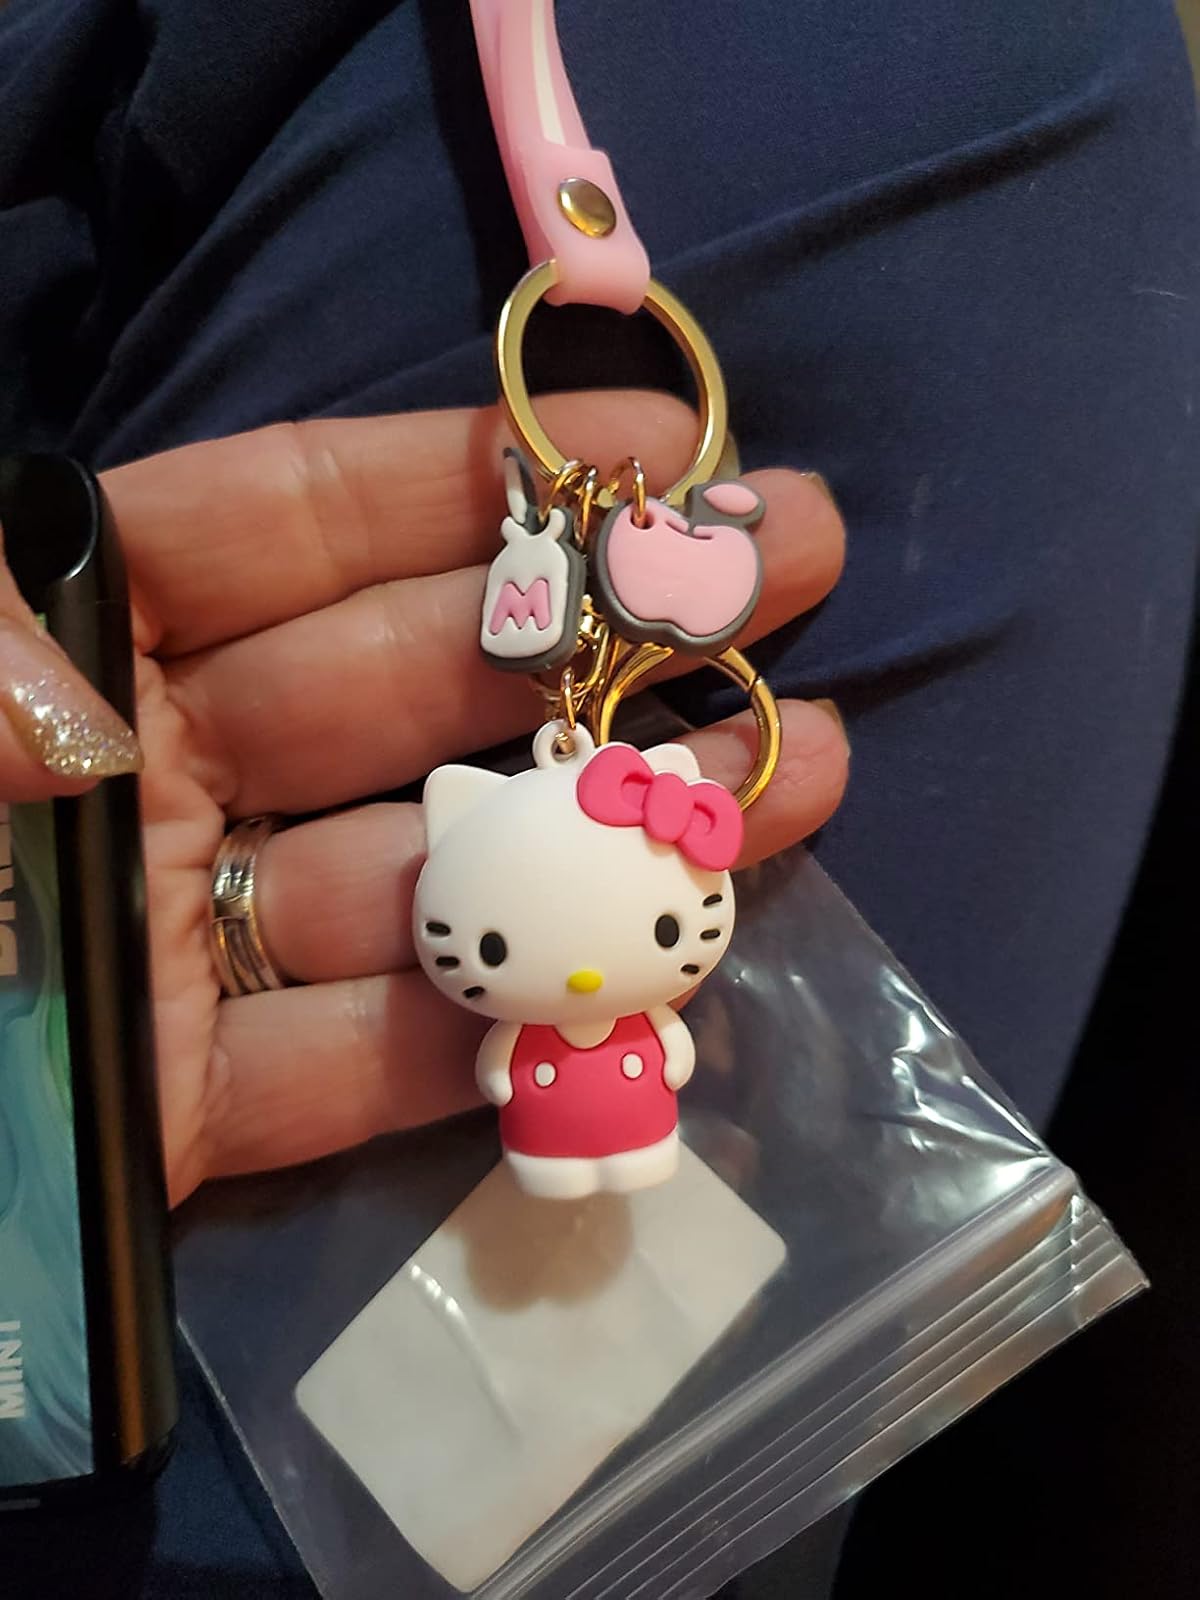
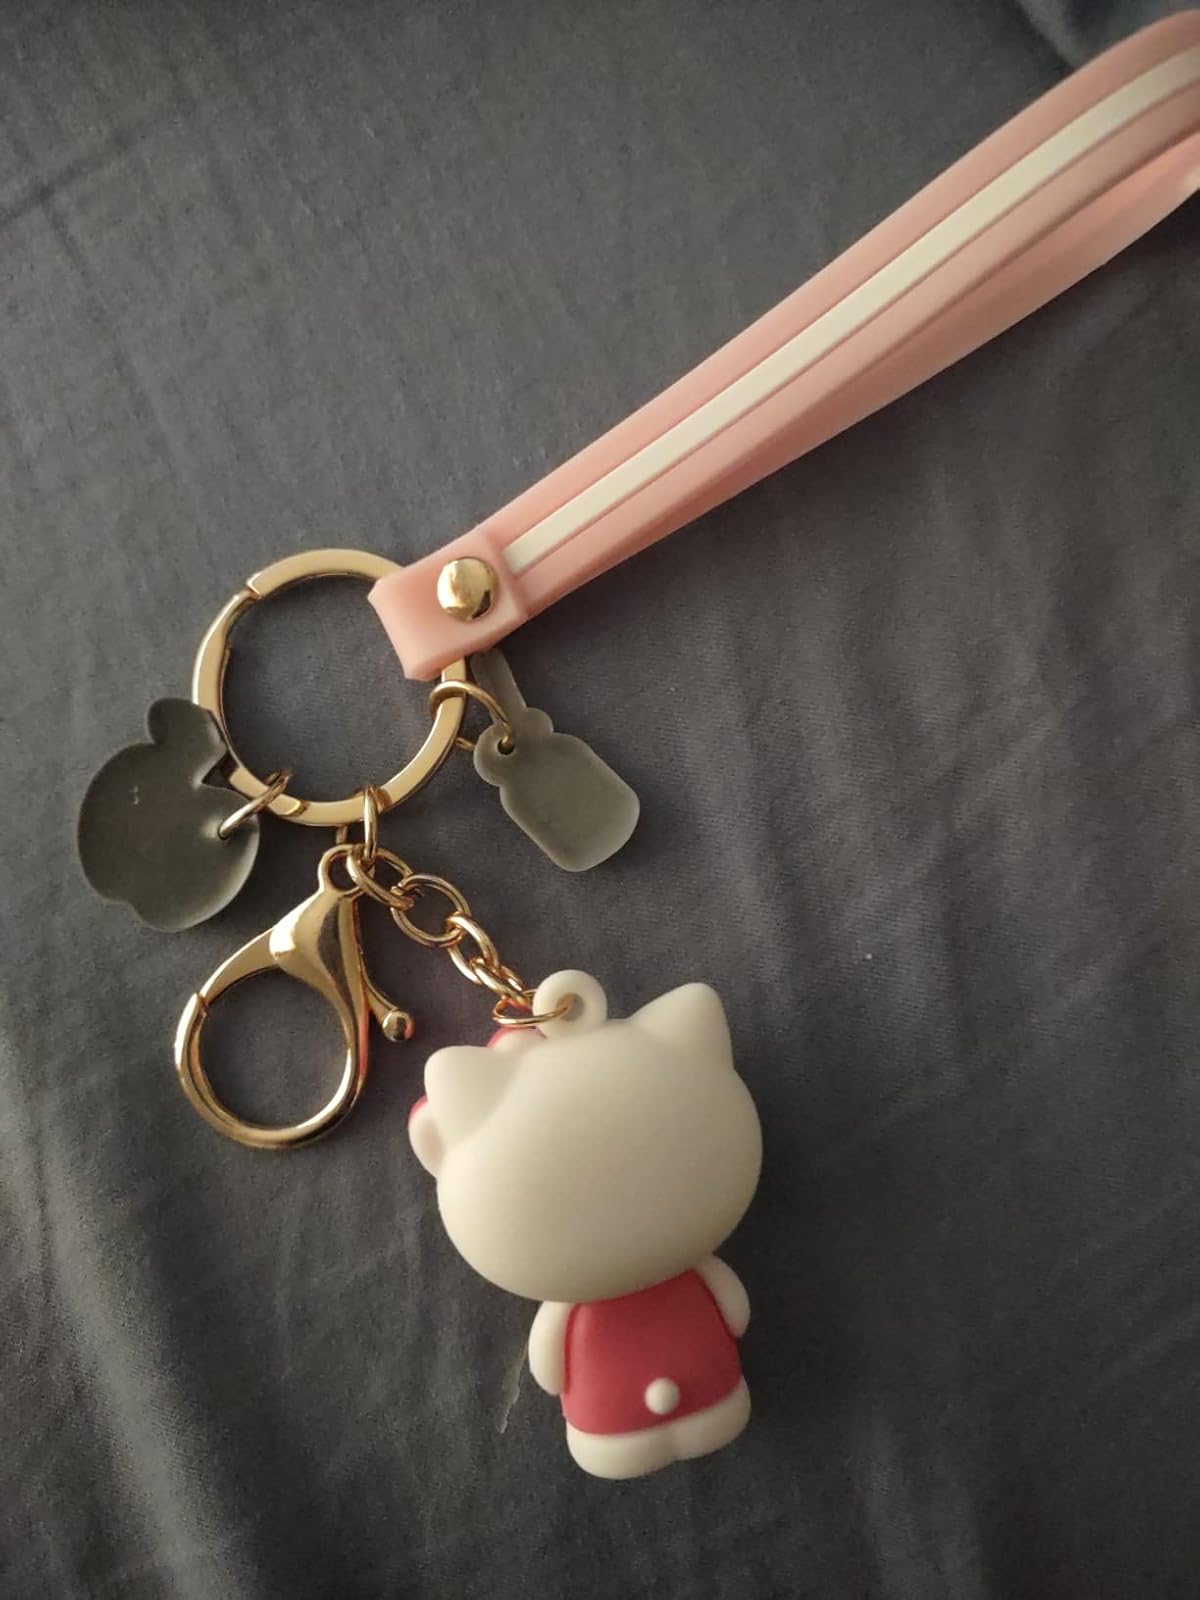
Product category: accessories_keychain
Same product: yes